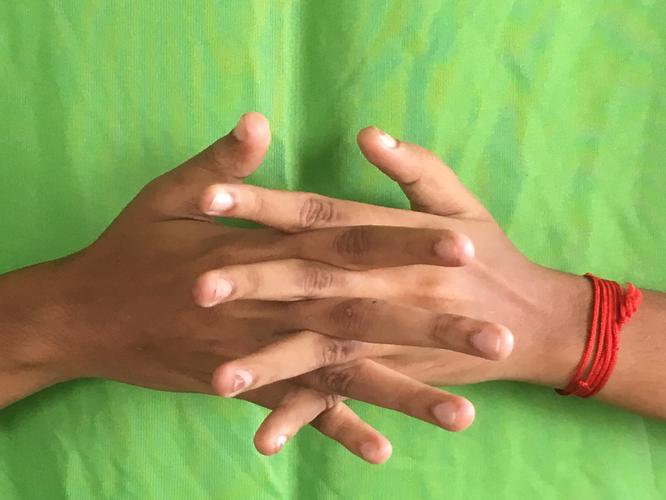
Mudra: Karkatta
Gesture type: double_hand